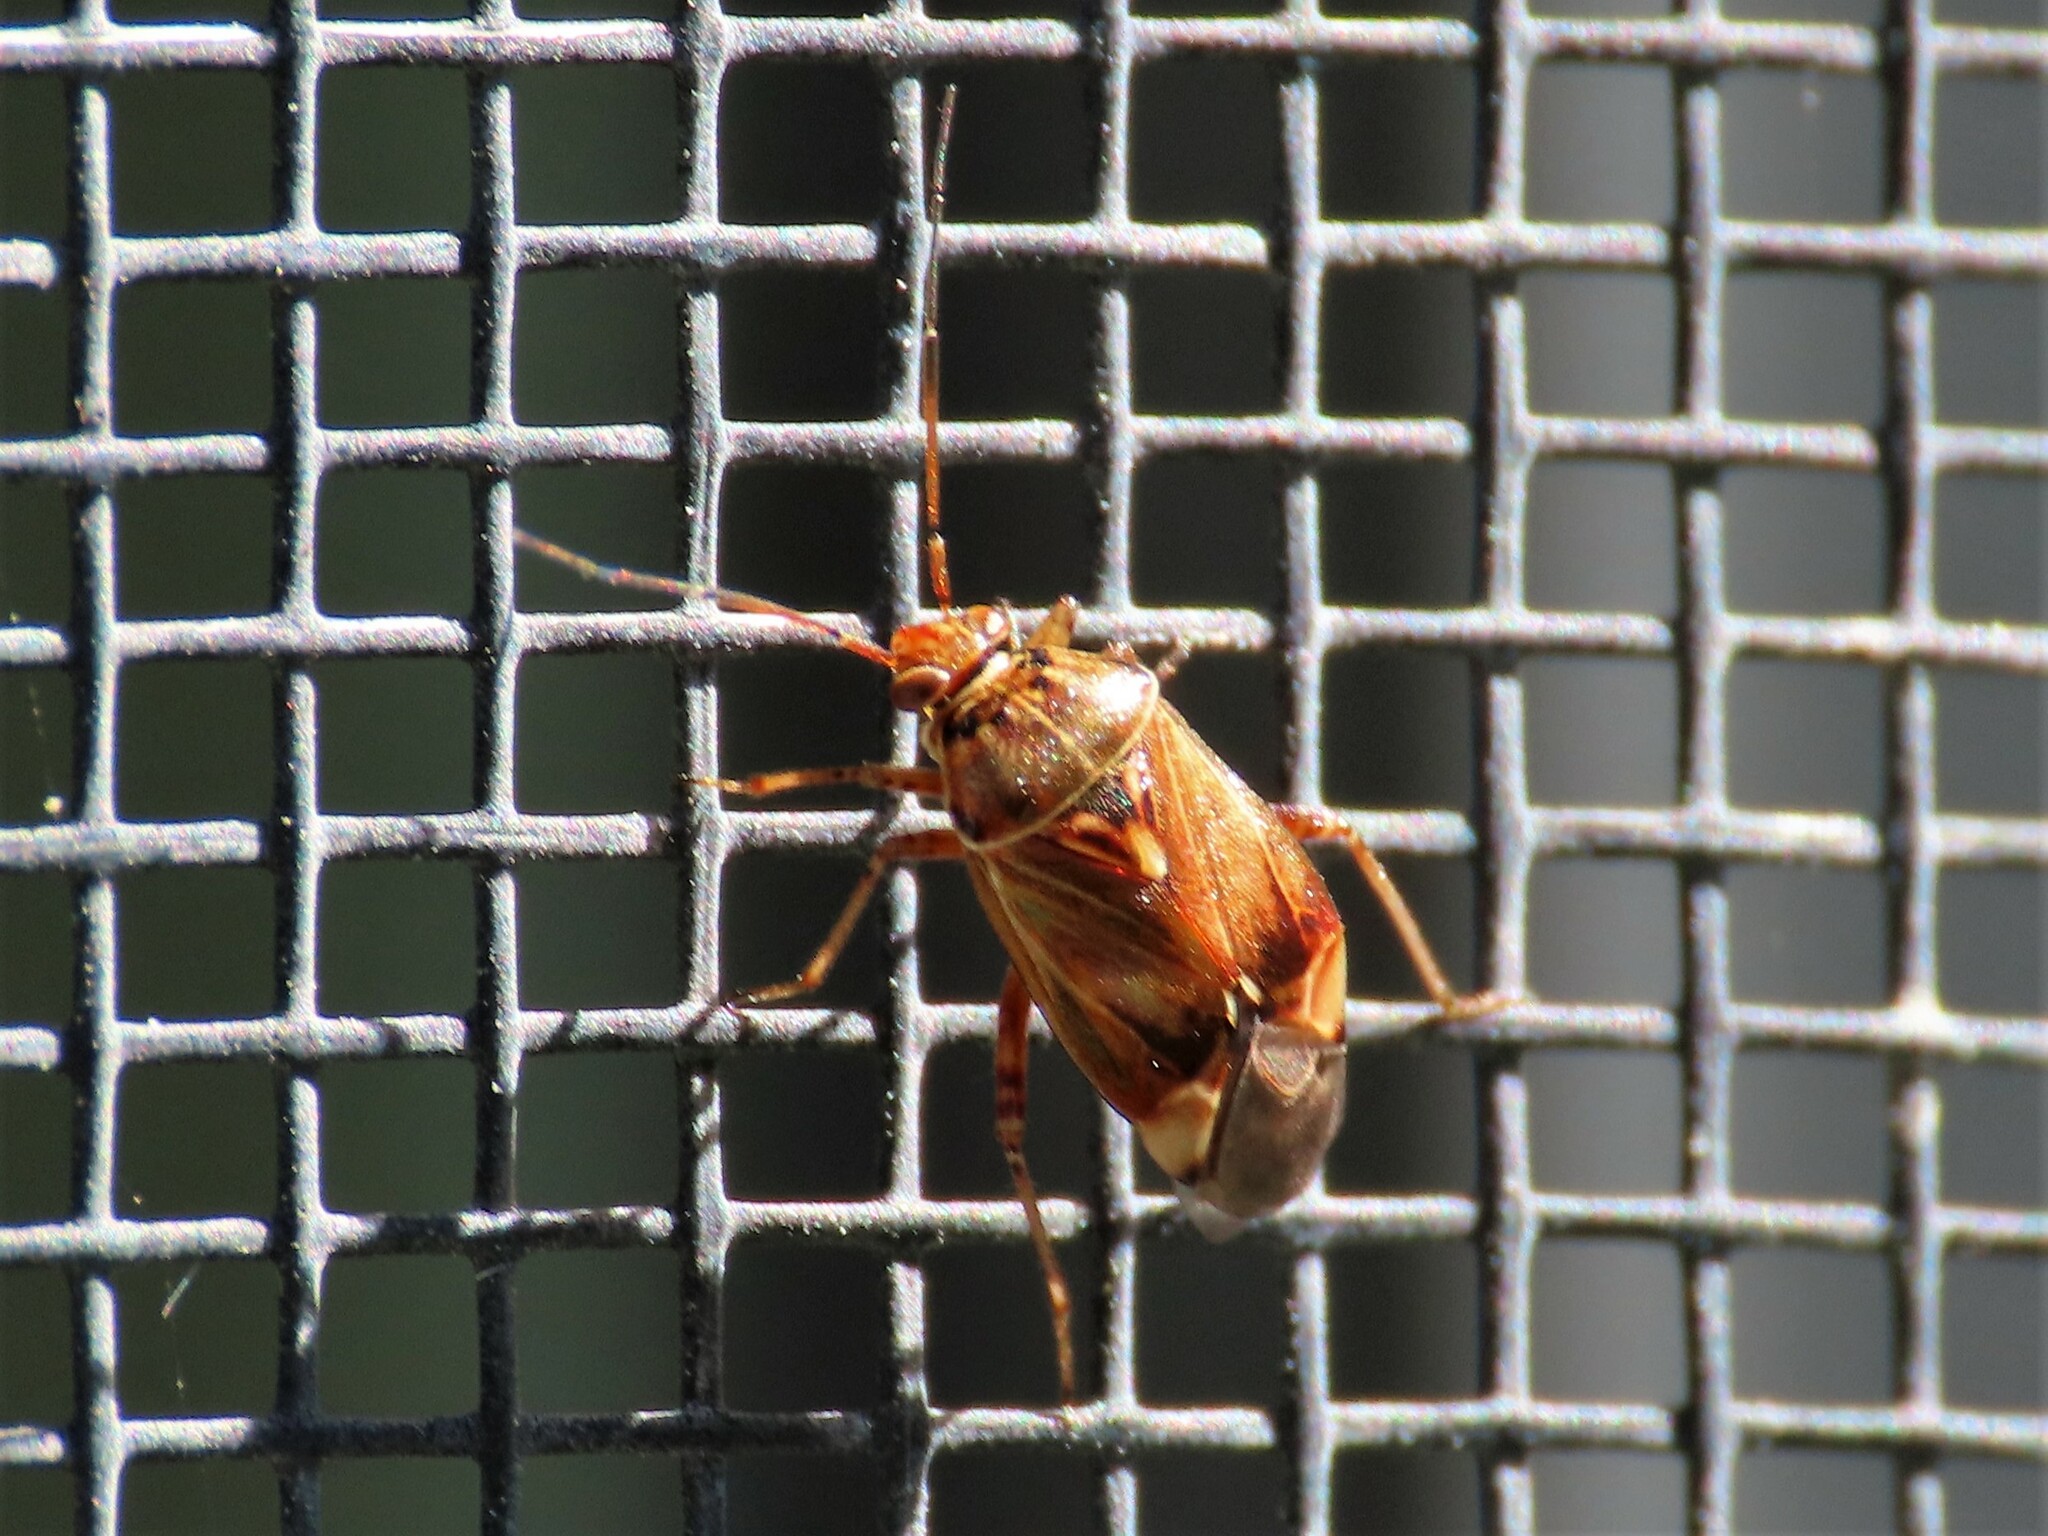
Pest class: lygus_bug